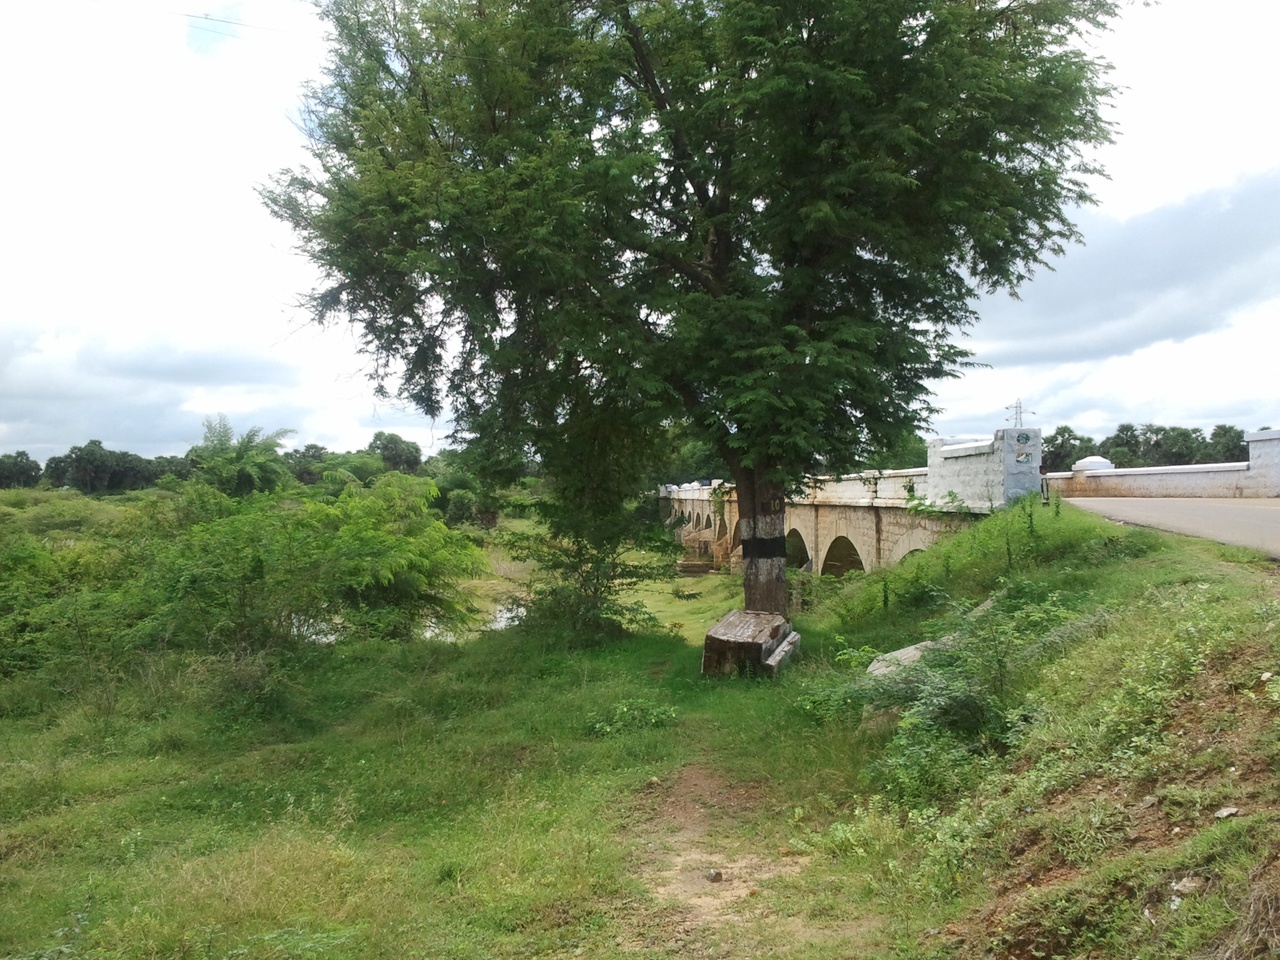
Kallal Bridge Across River varshalei Manimutharu